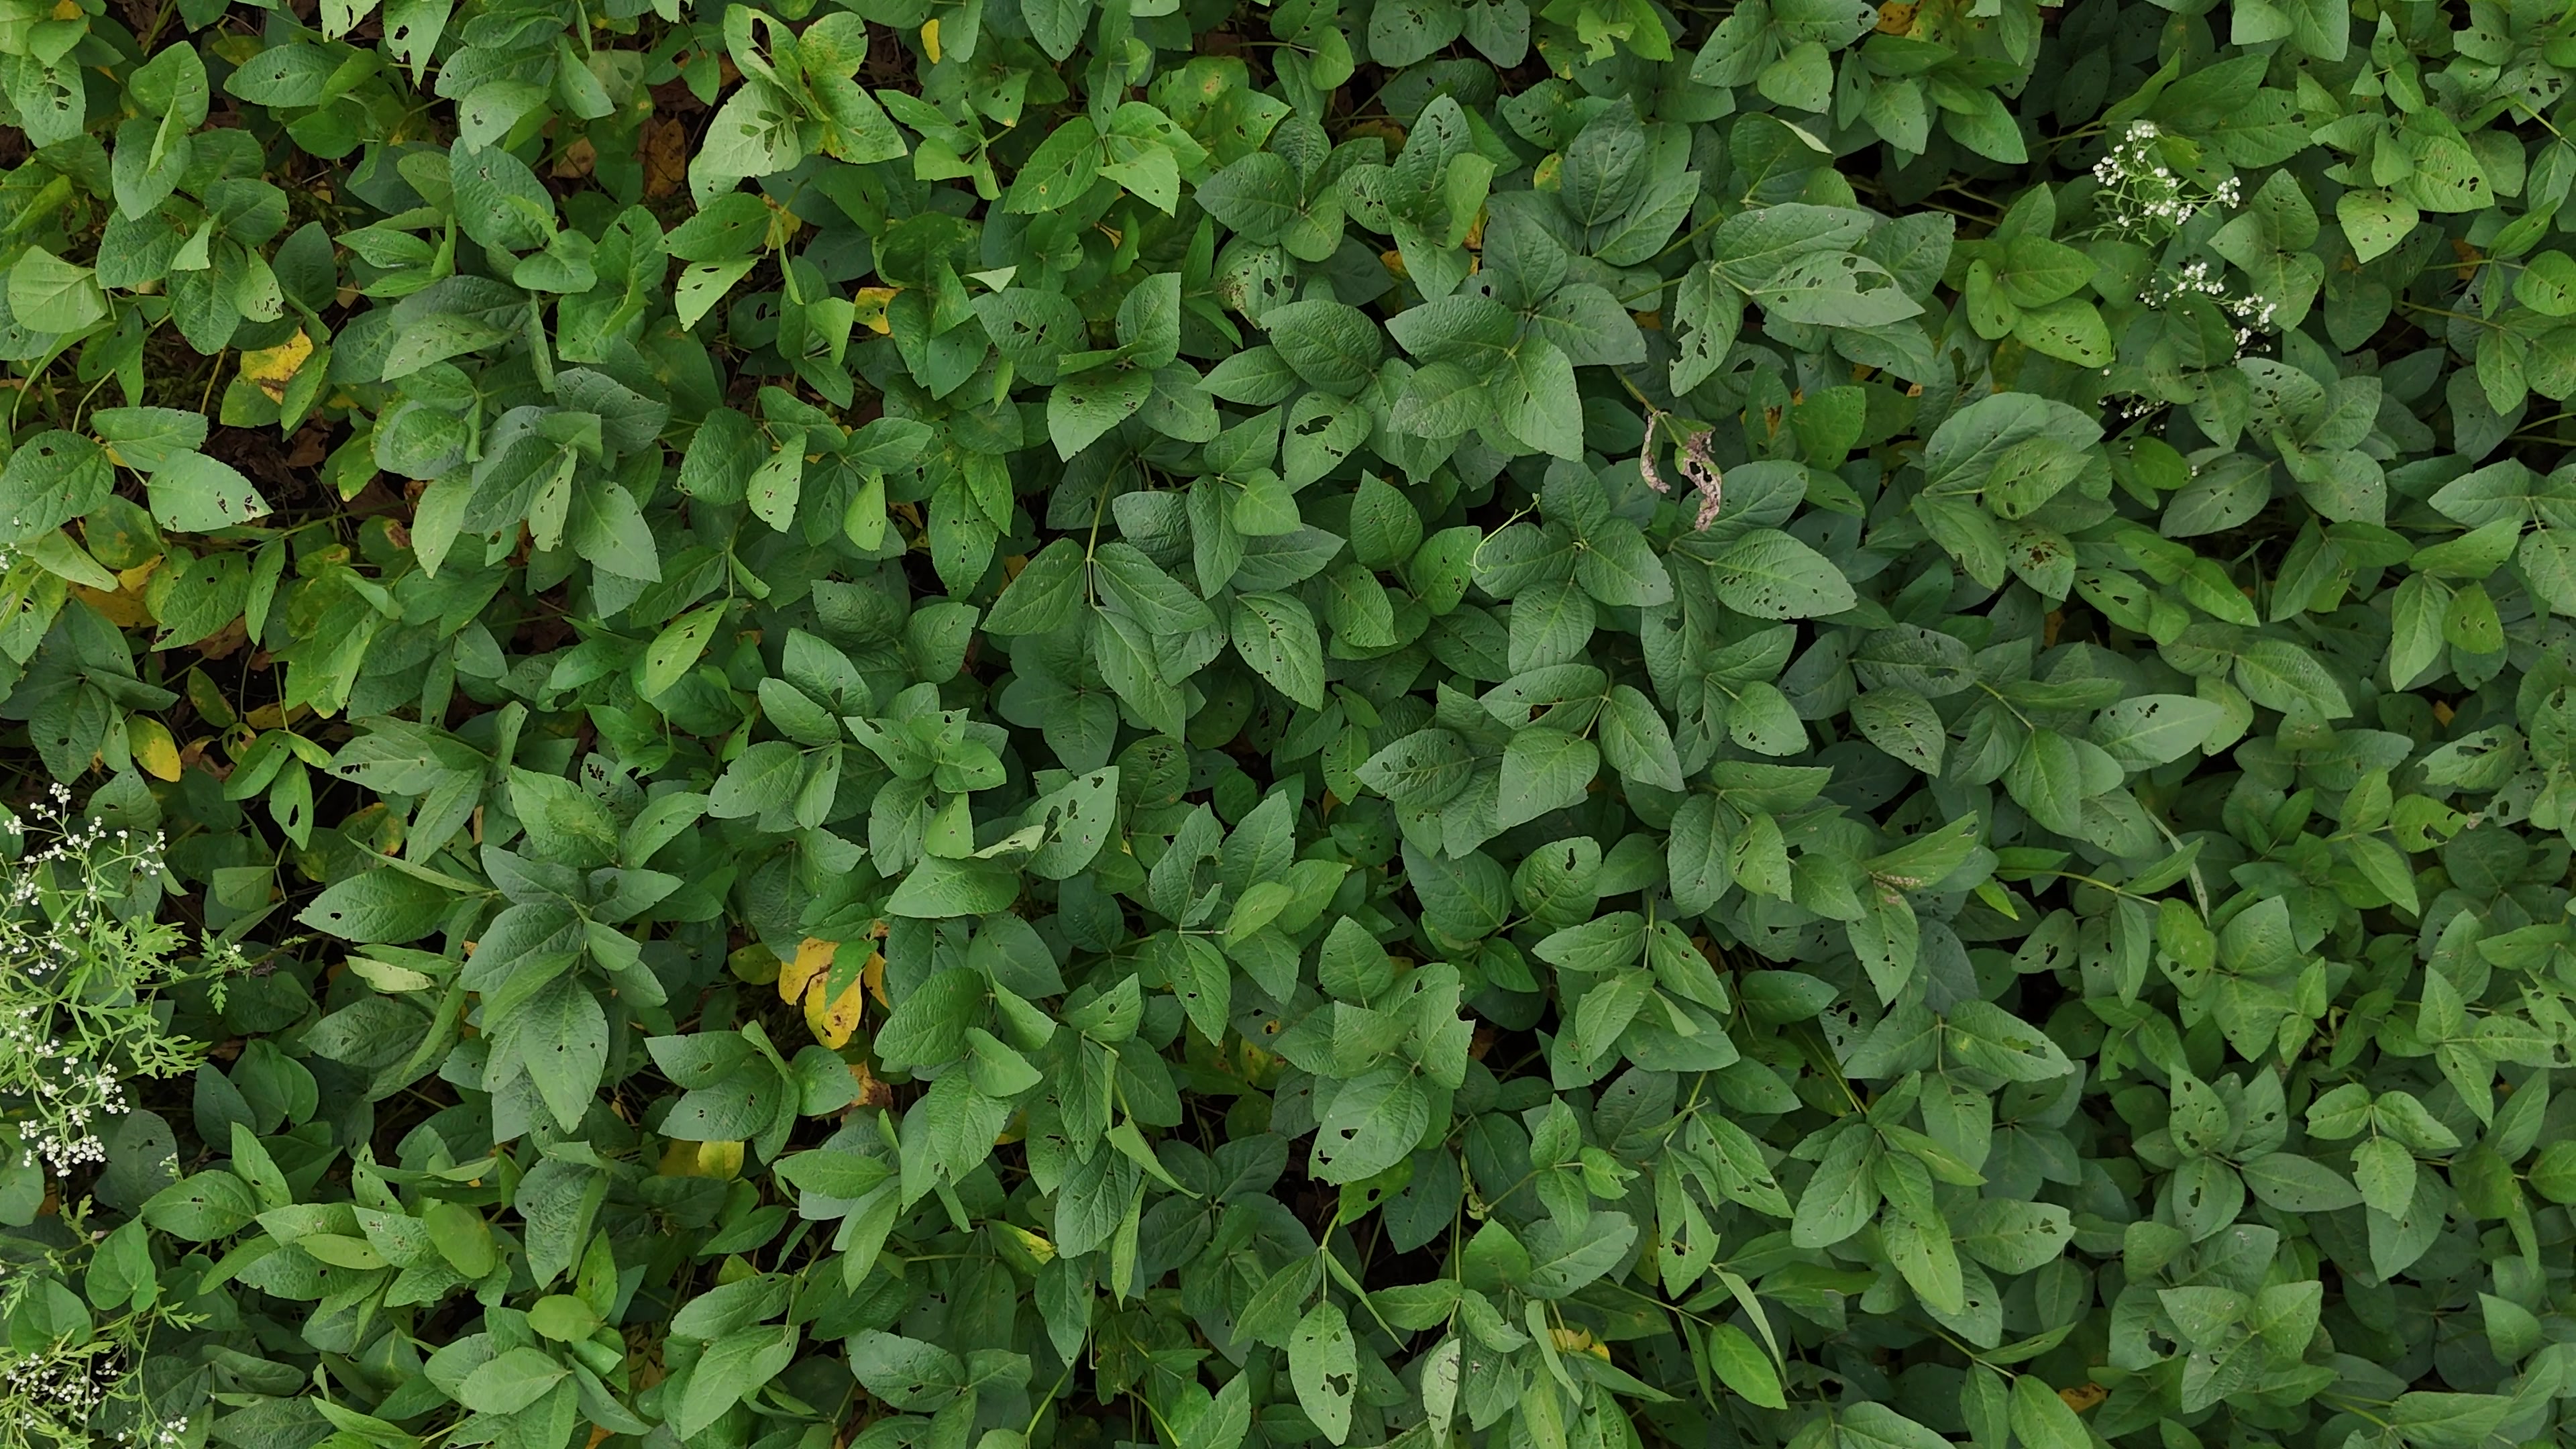
Label: Semilooper_Pest